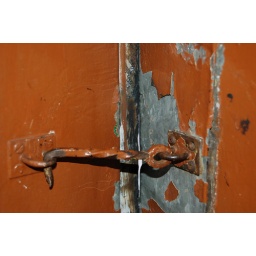
the door leading to the roof in our building, quite secure